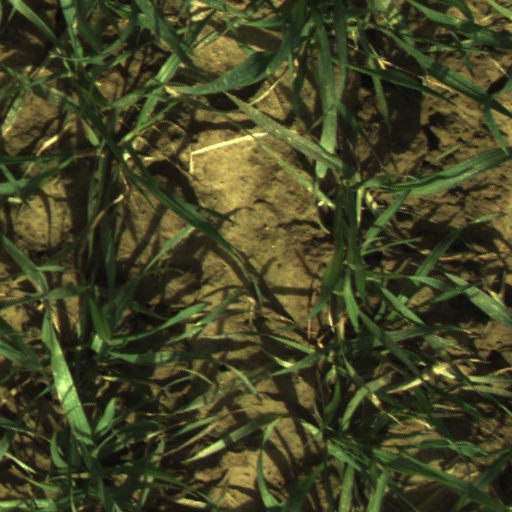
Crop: wheat